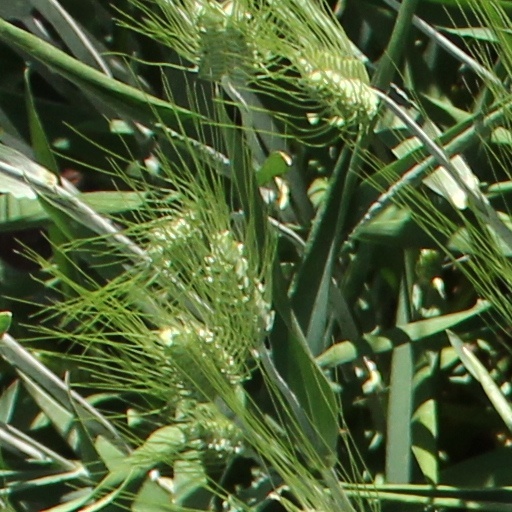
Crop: wheat